Verveine du Velay

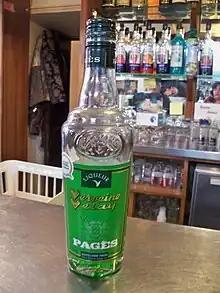

Verveine du Velay is a range of liqueurs created in Le-Puy-en-Velay by the distillery Pagès Védrenne. Their flavour derives from lemon verbena in a melange of thirty-two plants, spices, and aromatic herbs. They are made by macerating these botanicals to form a strongly flavoured green liquor and mixing it with distillate, which is then aged in oak casks.